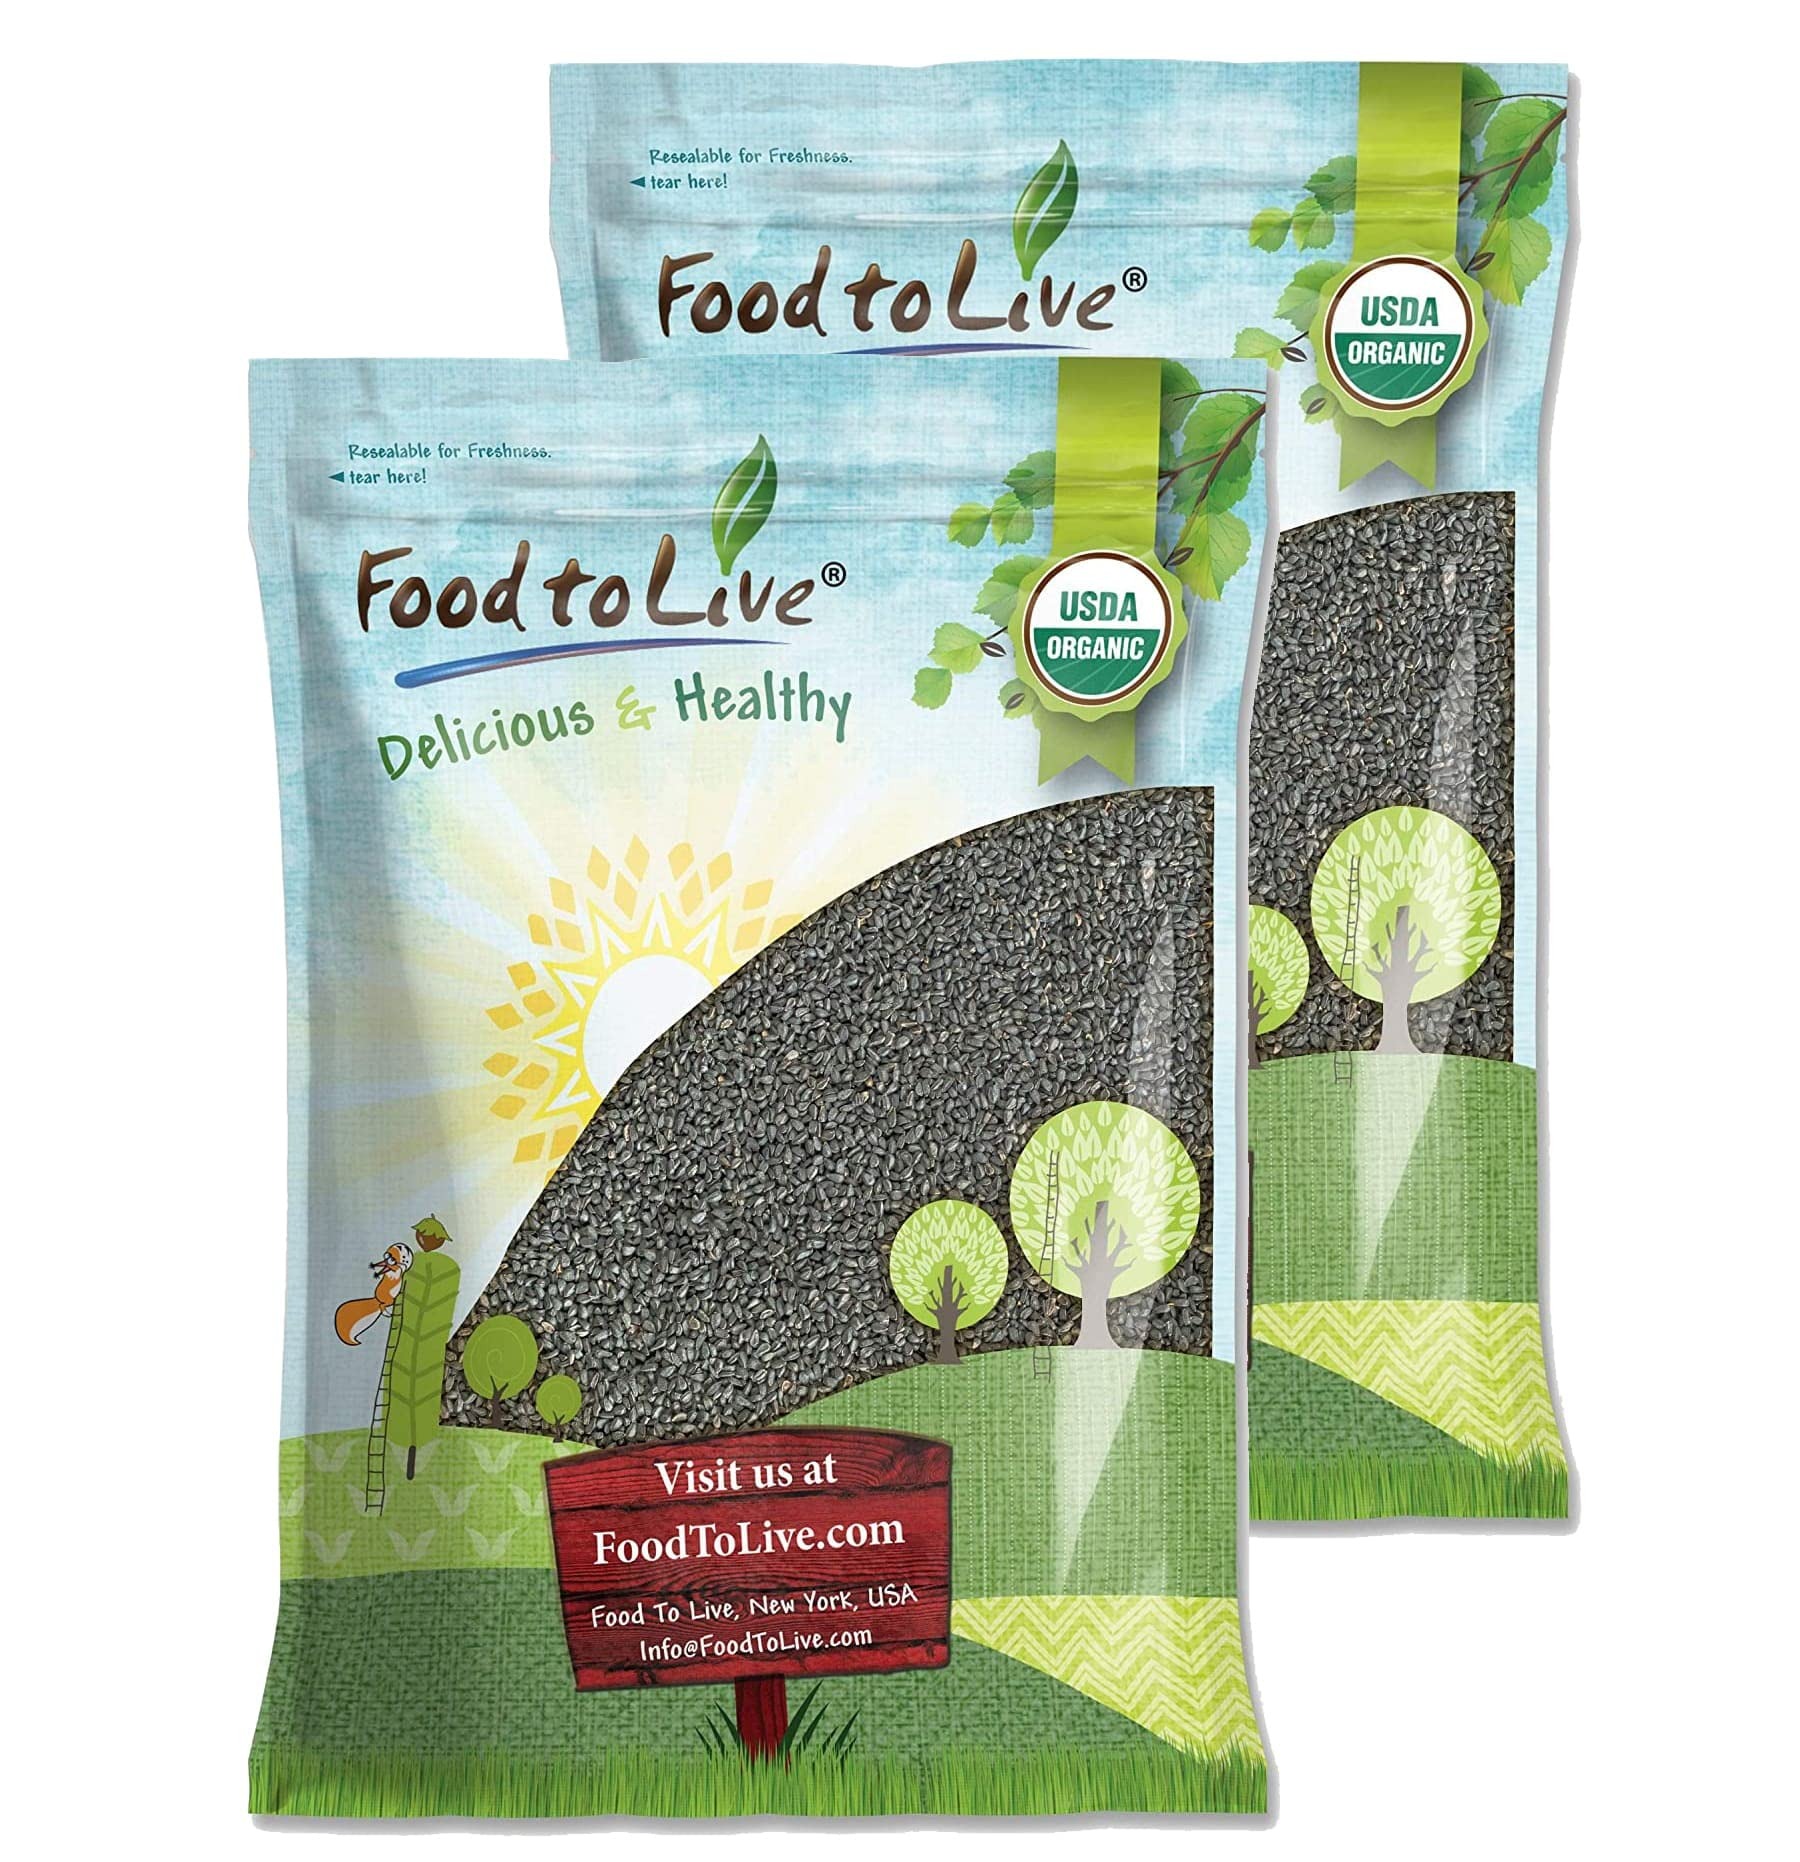
Item Name: Food to Live Organic Black Cumin Seeds, 14 Pounds - Non-GMO, Kosher, Bulk Black Caraway. High in Iron, Calcium & Magnesium. Great for Cooking, Spicing, & Seasoning.
Bullet Point 1: MIRACLE SPICE: Organic Black Cumin is so flavorful and delicious that it can transform any of your dishes completely.
Bullet Point 2: BLACK SEEDS AND BLACK CUMIN SEEDS: Don’t be confused, organic black cumin seeds and black seeds are the same spice.
Bullet Point 3: USE FOR INDIAN CUISINE: Hardly any Indian dish goes without a spice mix that contains cumin. Black seeds are even more flavorful as a substitute.
Bullet Point 4: DELICIOUS FLAVOR: Toast the spice and use it to make your soups, stews, and curries taste incredible.
Bullet Point 5: DELIGHTFUL AROMA: Enjoy the fantastic aroma of organic black cumin and add it to dough when baking bread.
Value: 224.0
Unit: Ounce

Price: 82.6